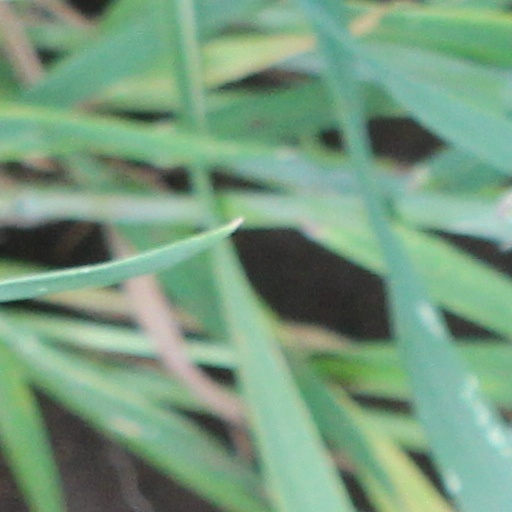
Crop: wheat